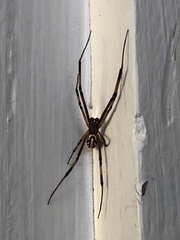
Species: Lactrodectus_hesperus